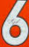
Number: 6